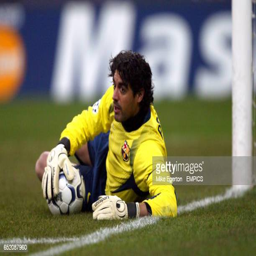
goalkeeper takes a break from the action during the game